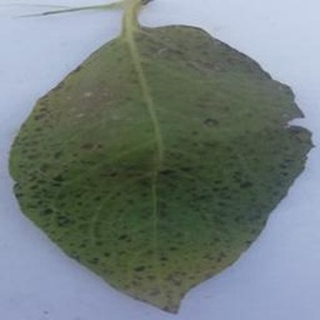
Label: potato_early_blight